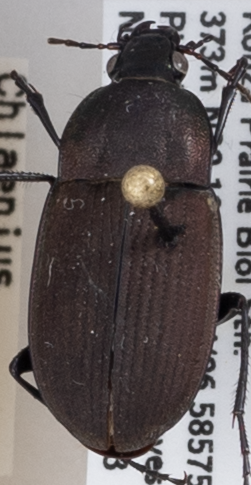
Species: Chlaenius tomentosus
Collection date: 2020-07-13
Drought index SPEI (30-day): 0.24
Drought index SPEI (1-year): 0.71
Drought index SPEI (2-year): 2.09